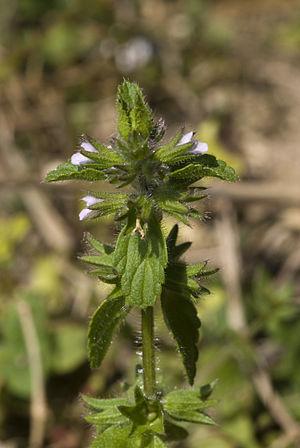
Stachys arvensis Vallée de Grâce à Amiens (Somme), France